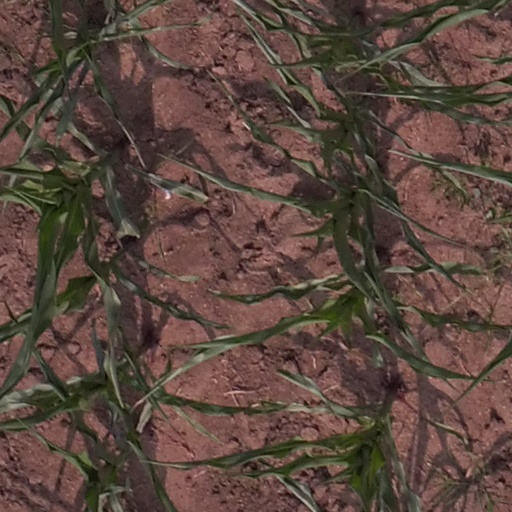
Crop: maize; corn